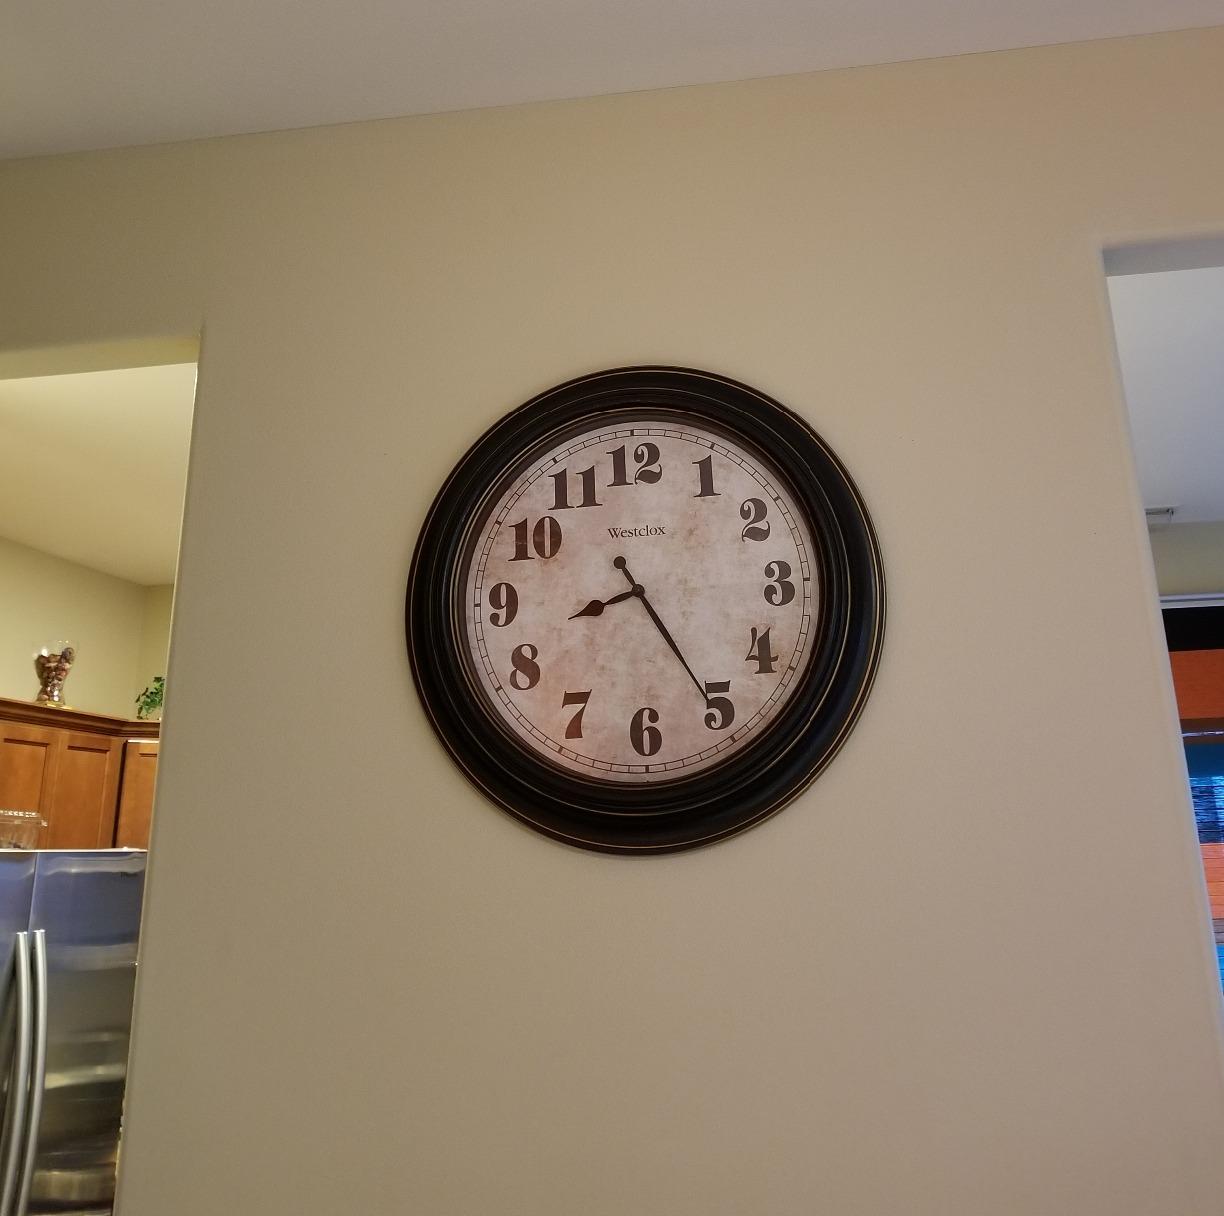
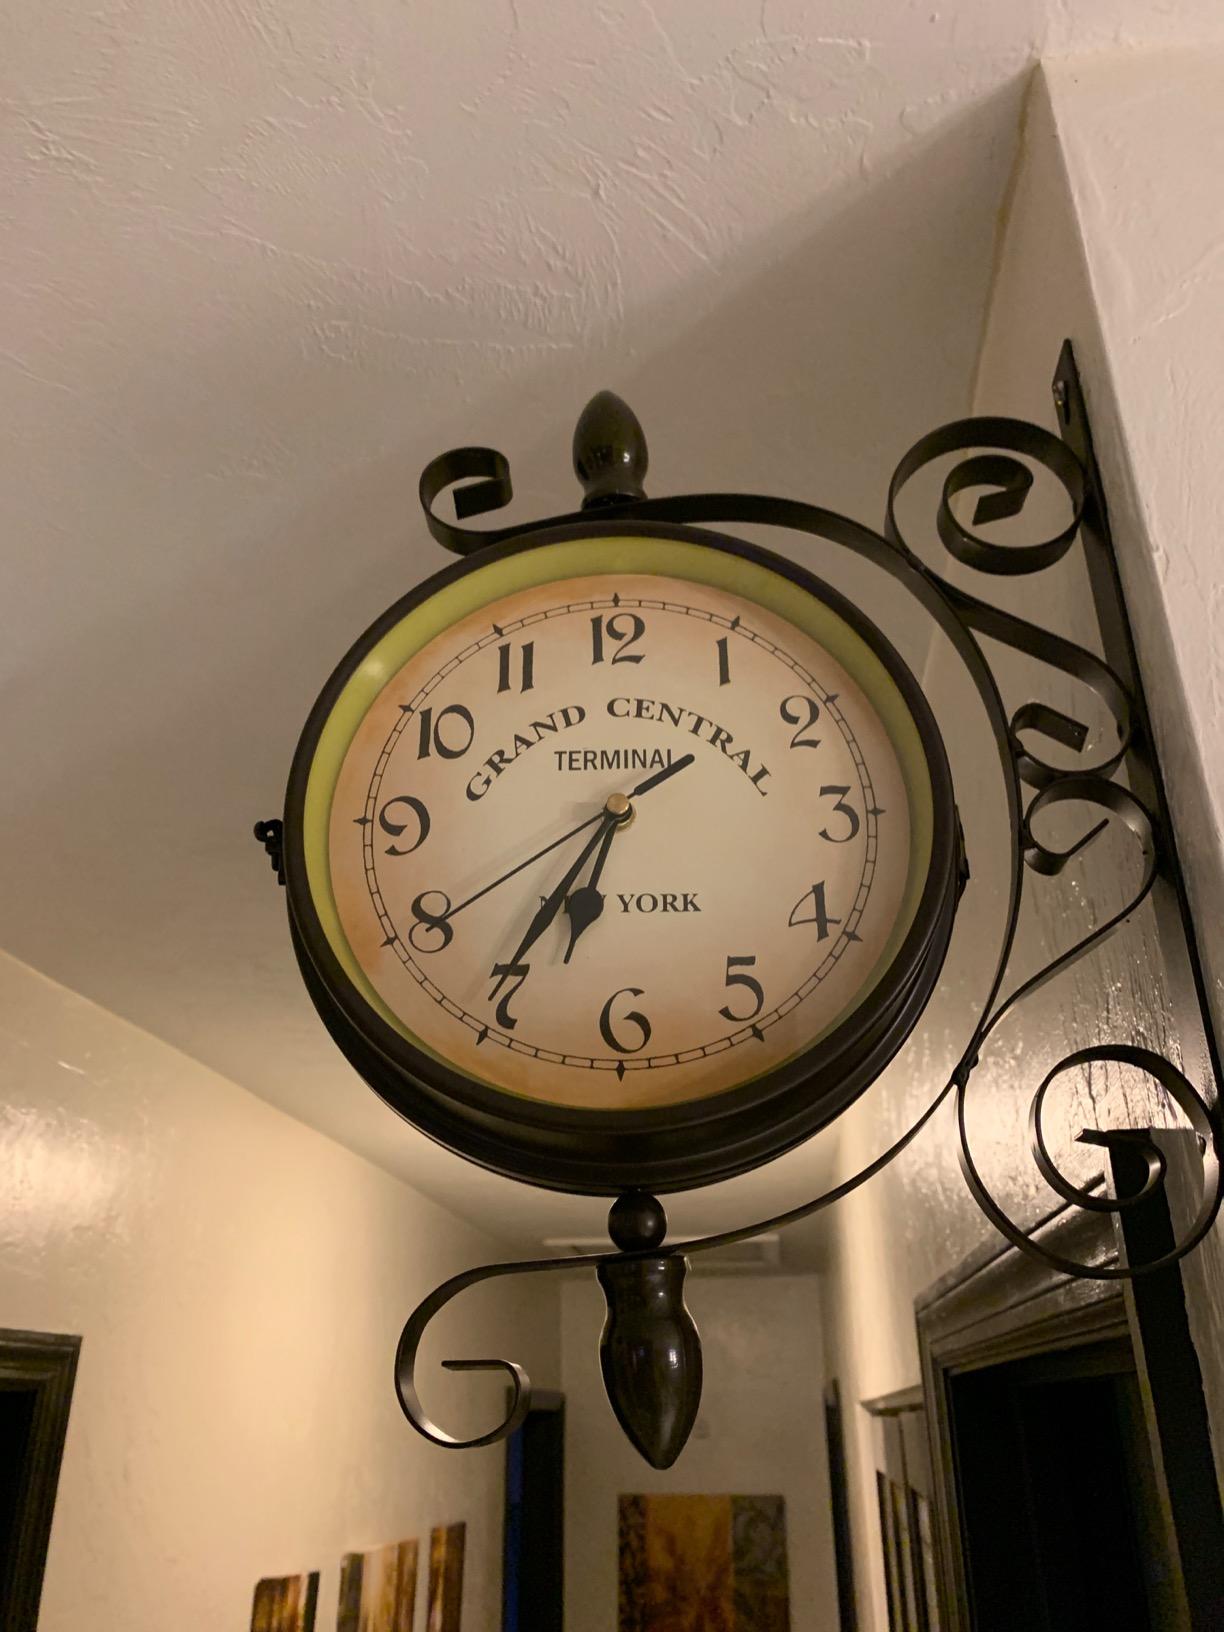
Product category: clock
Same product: no